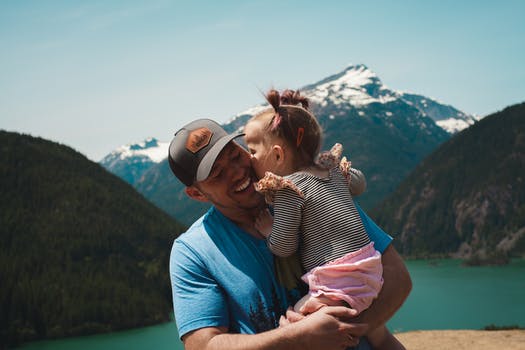
Label: No Watermark